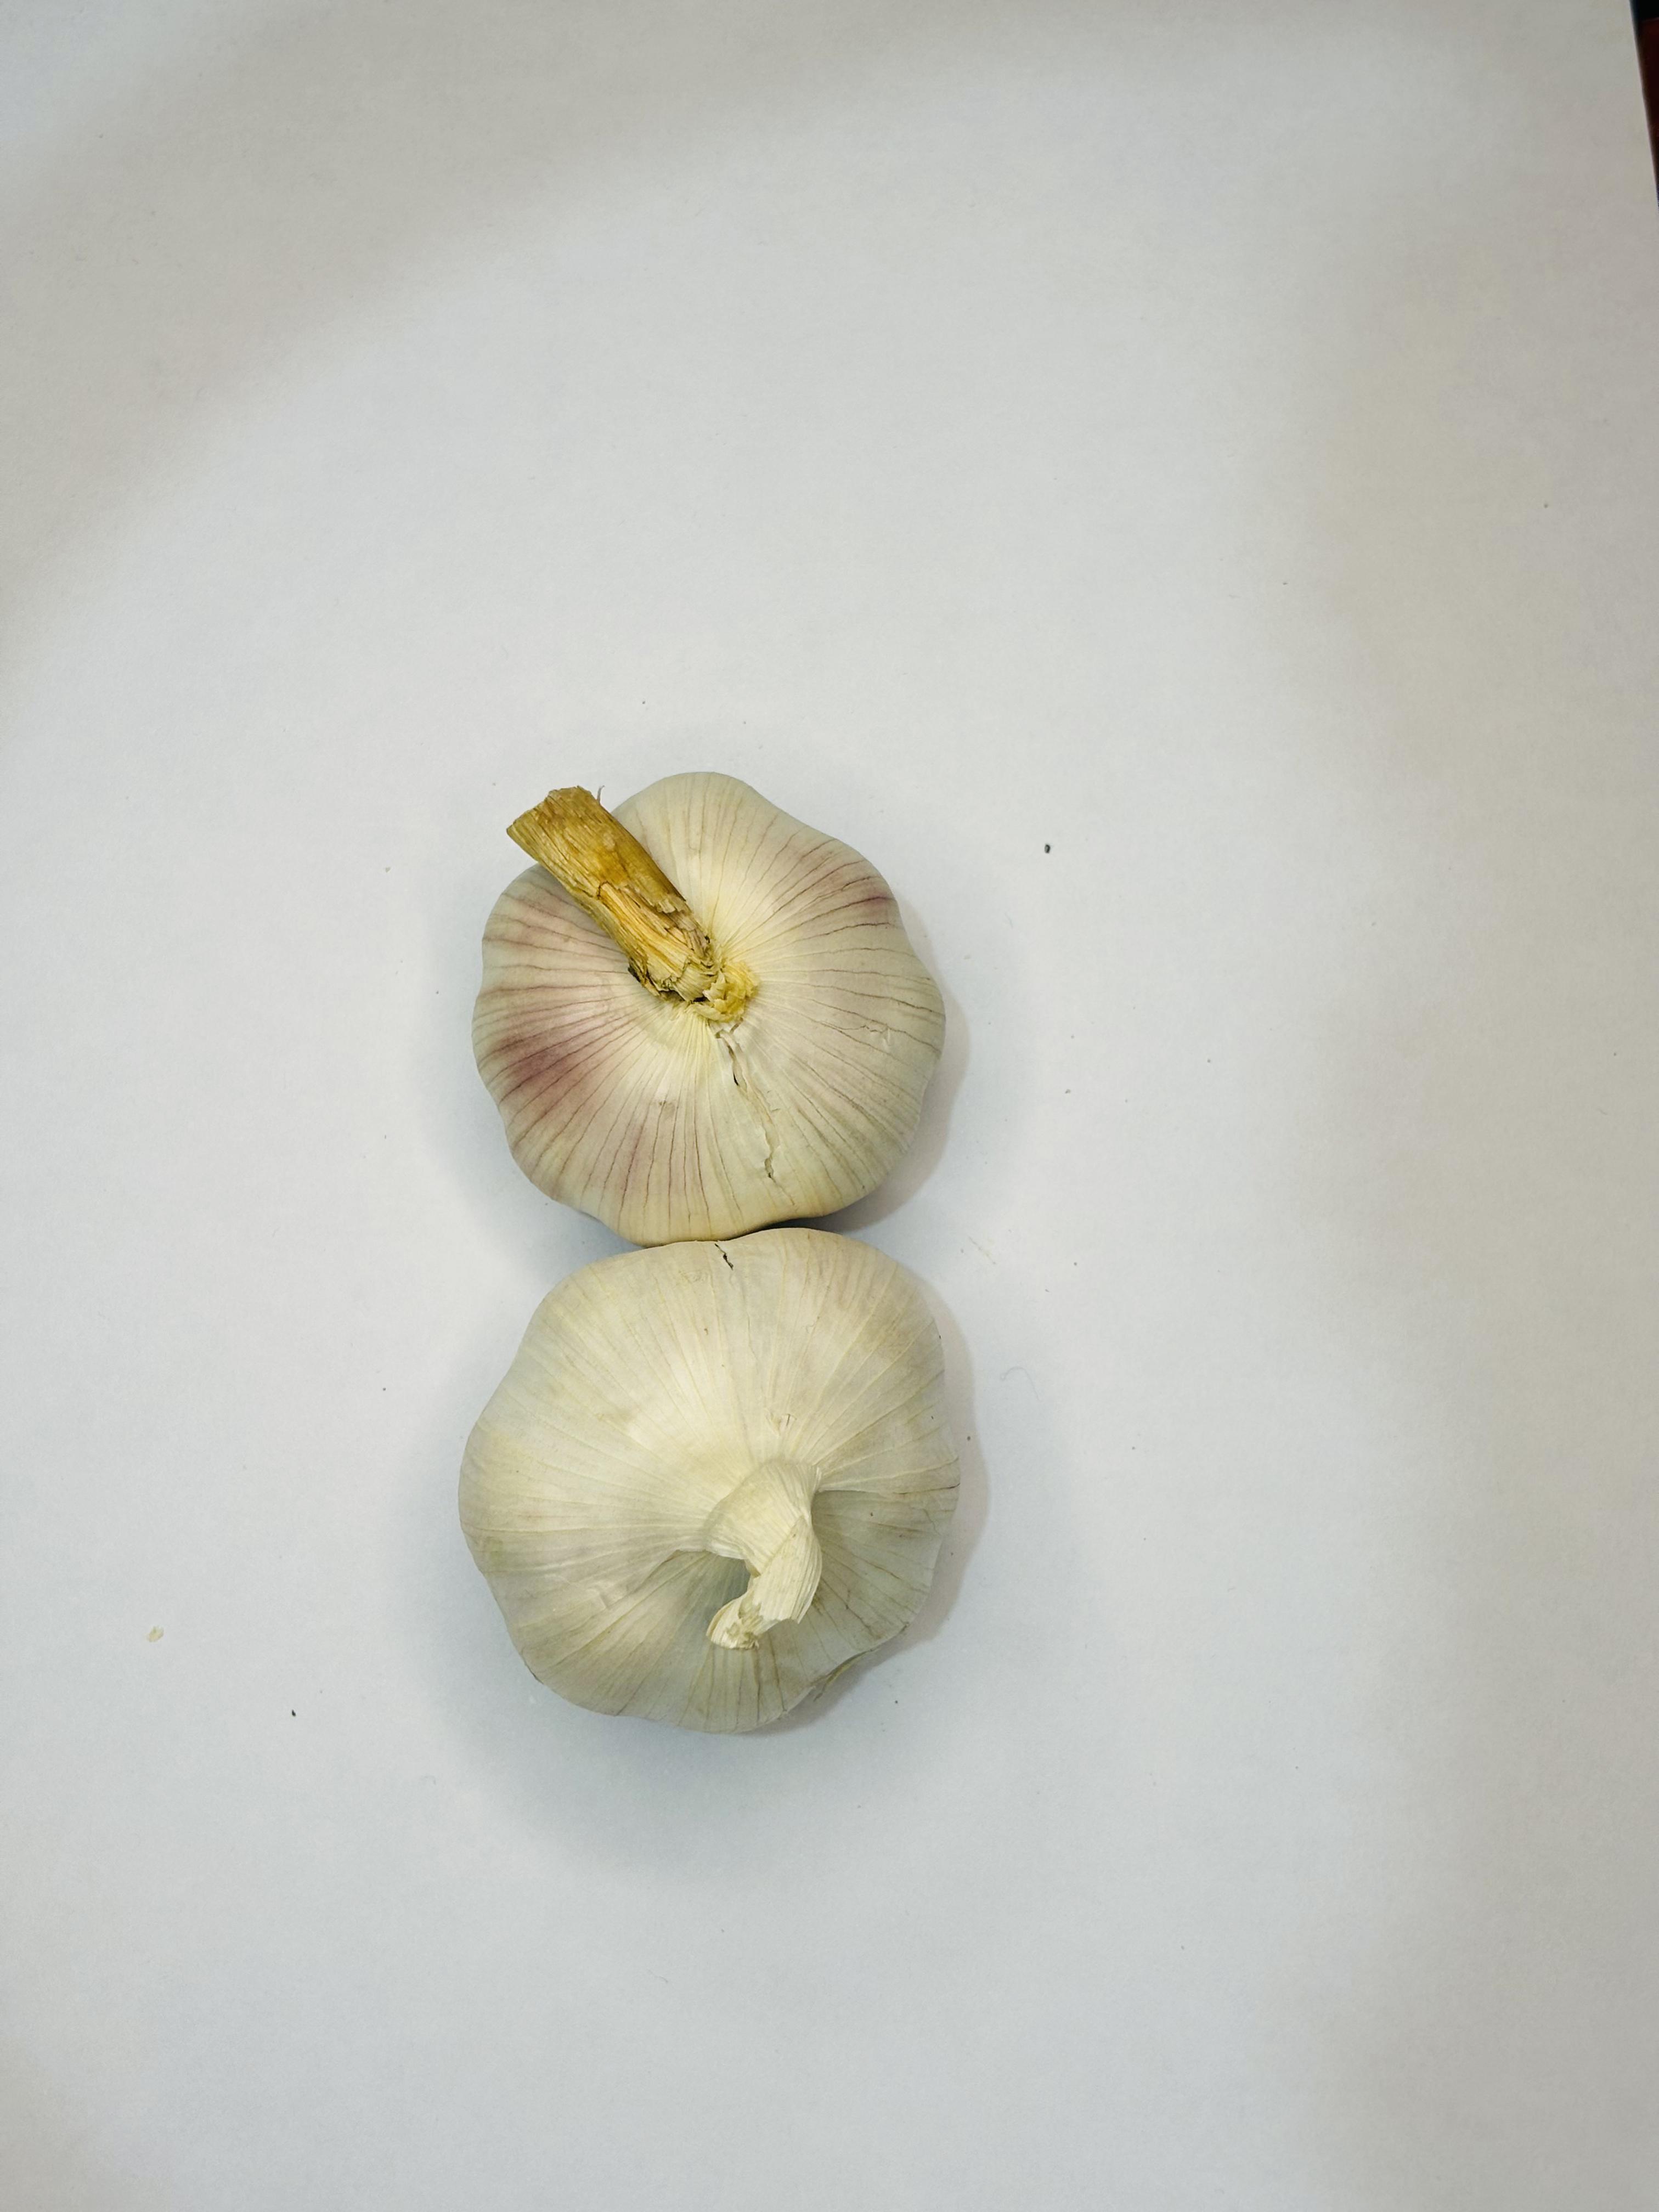
Label: Garlic